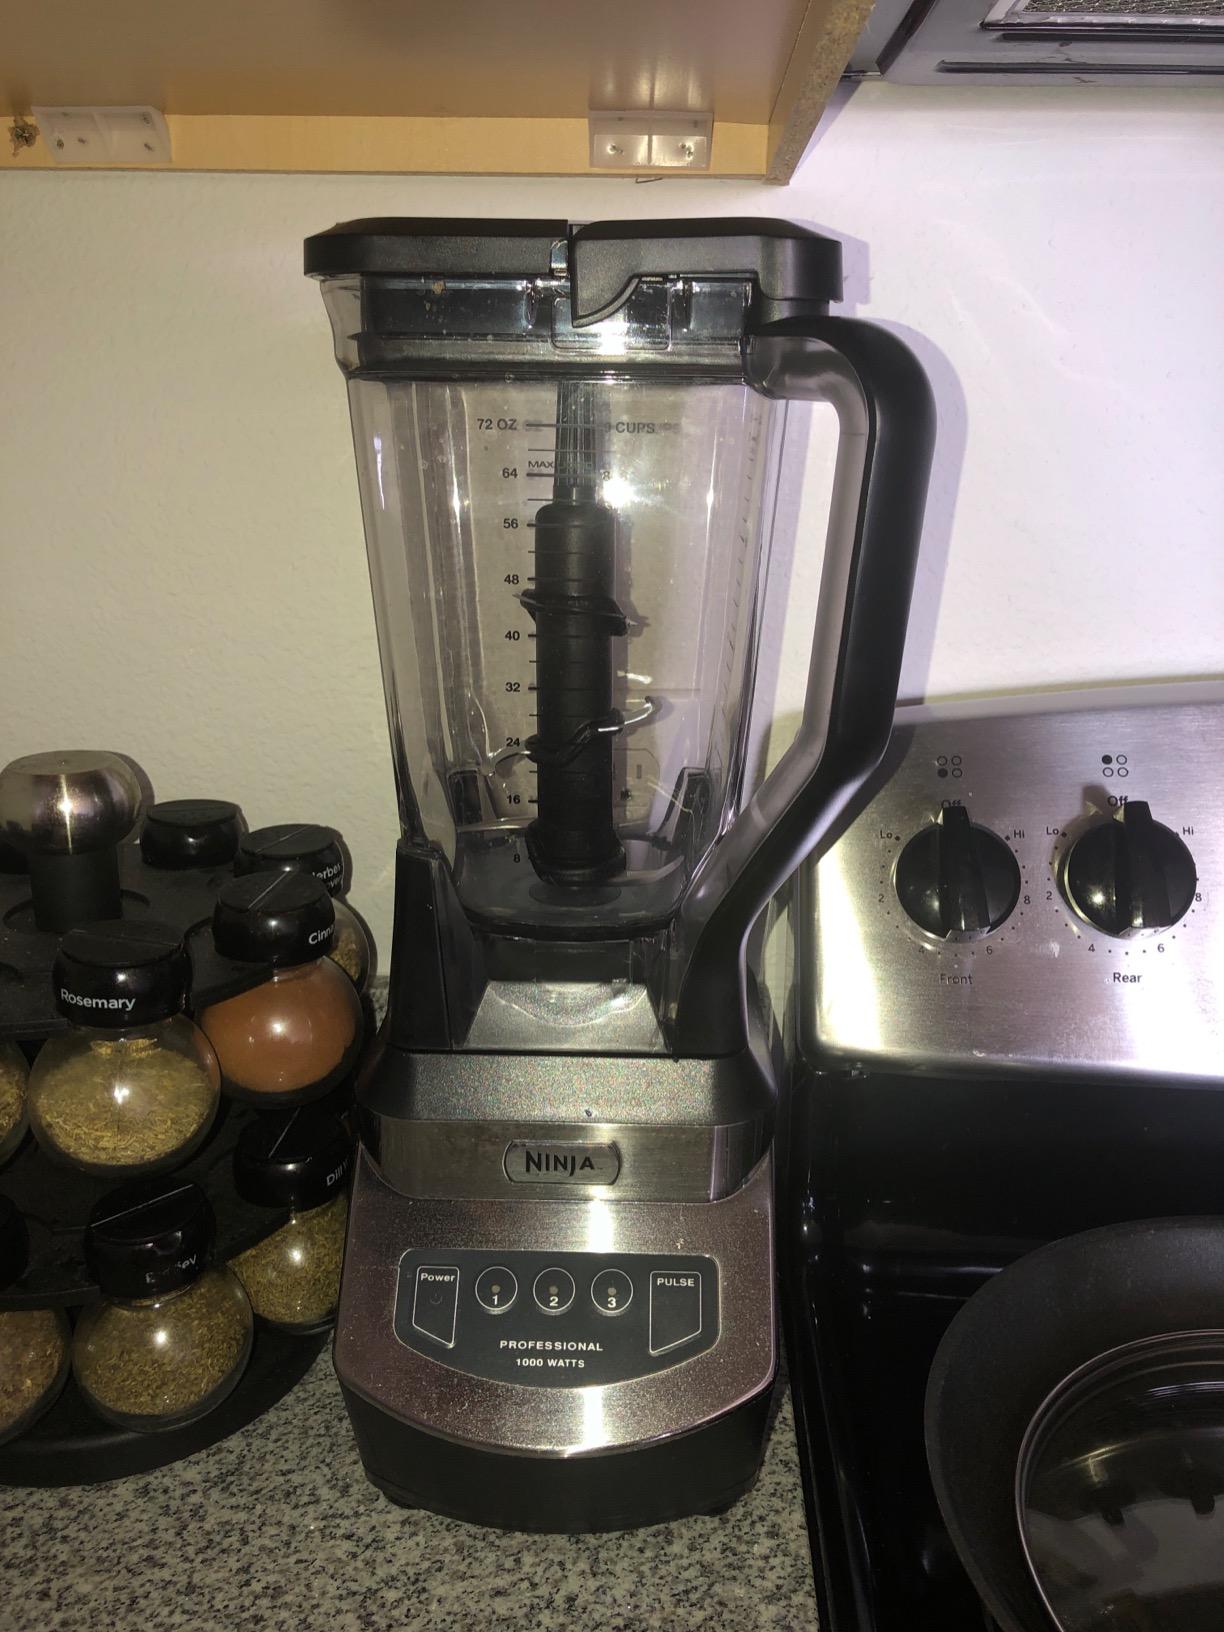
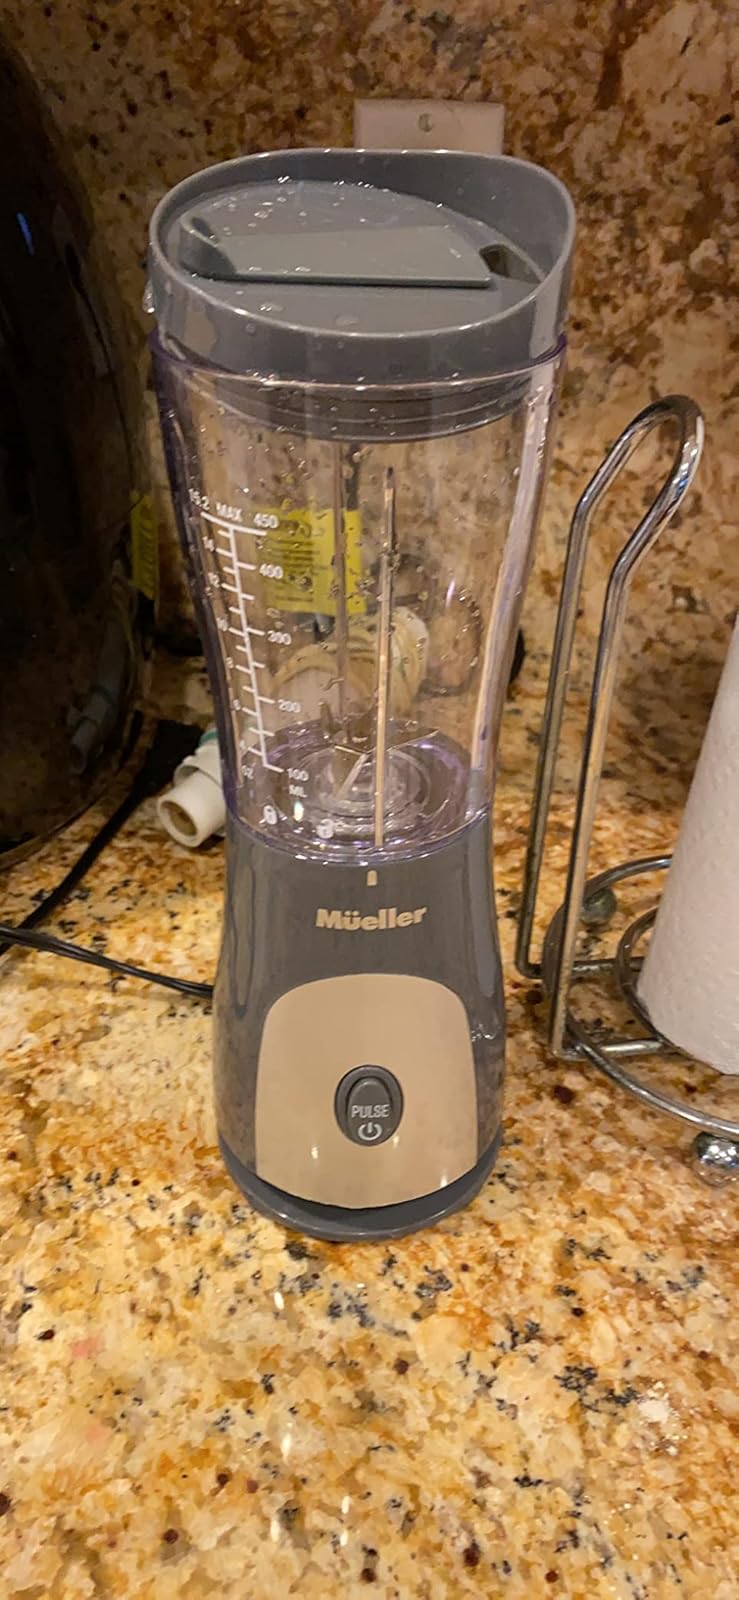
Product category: items_blender
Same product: no